Charles Cary Rumsey

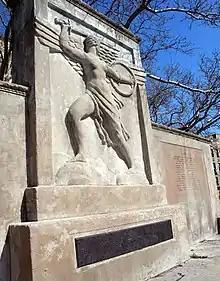
Brownsville War Memorial

While still a student at Harvard, he exhibited a sculpture of an Indian at the Pan-American Exposition in Buffalo in 1901.